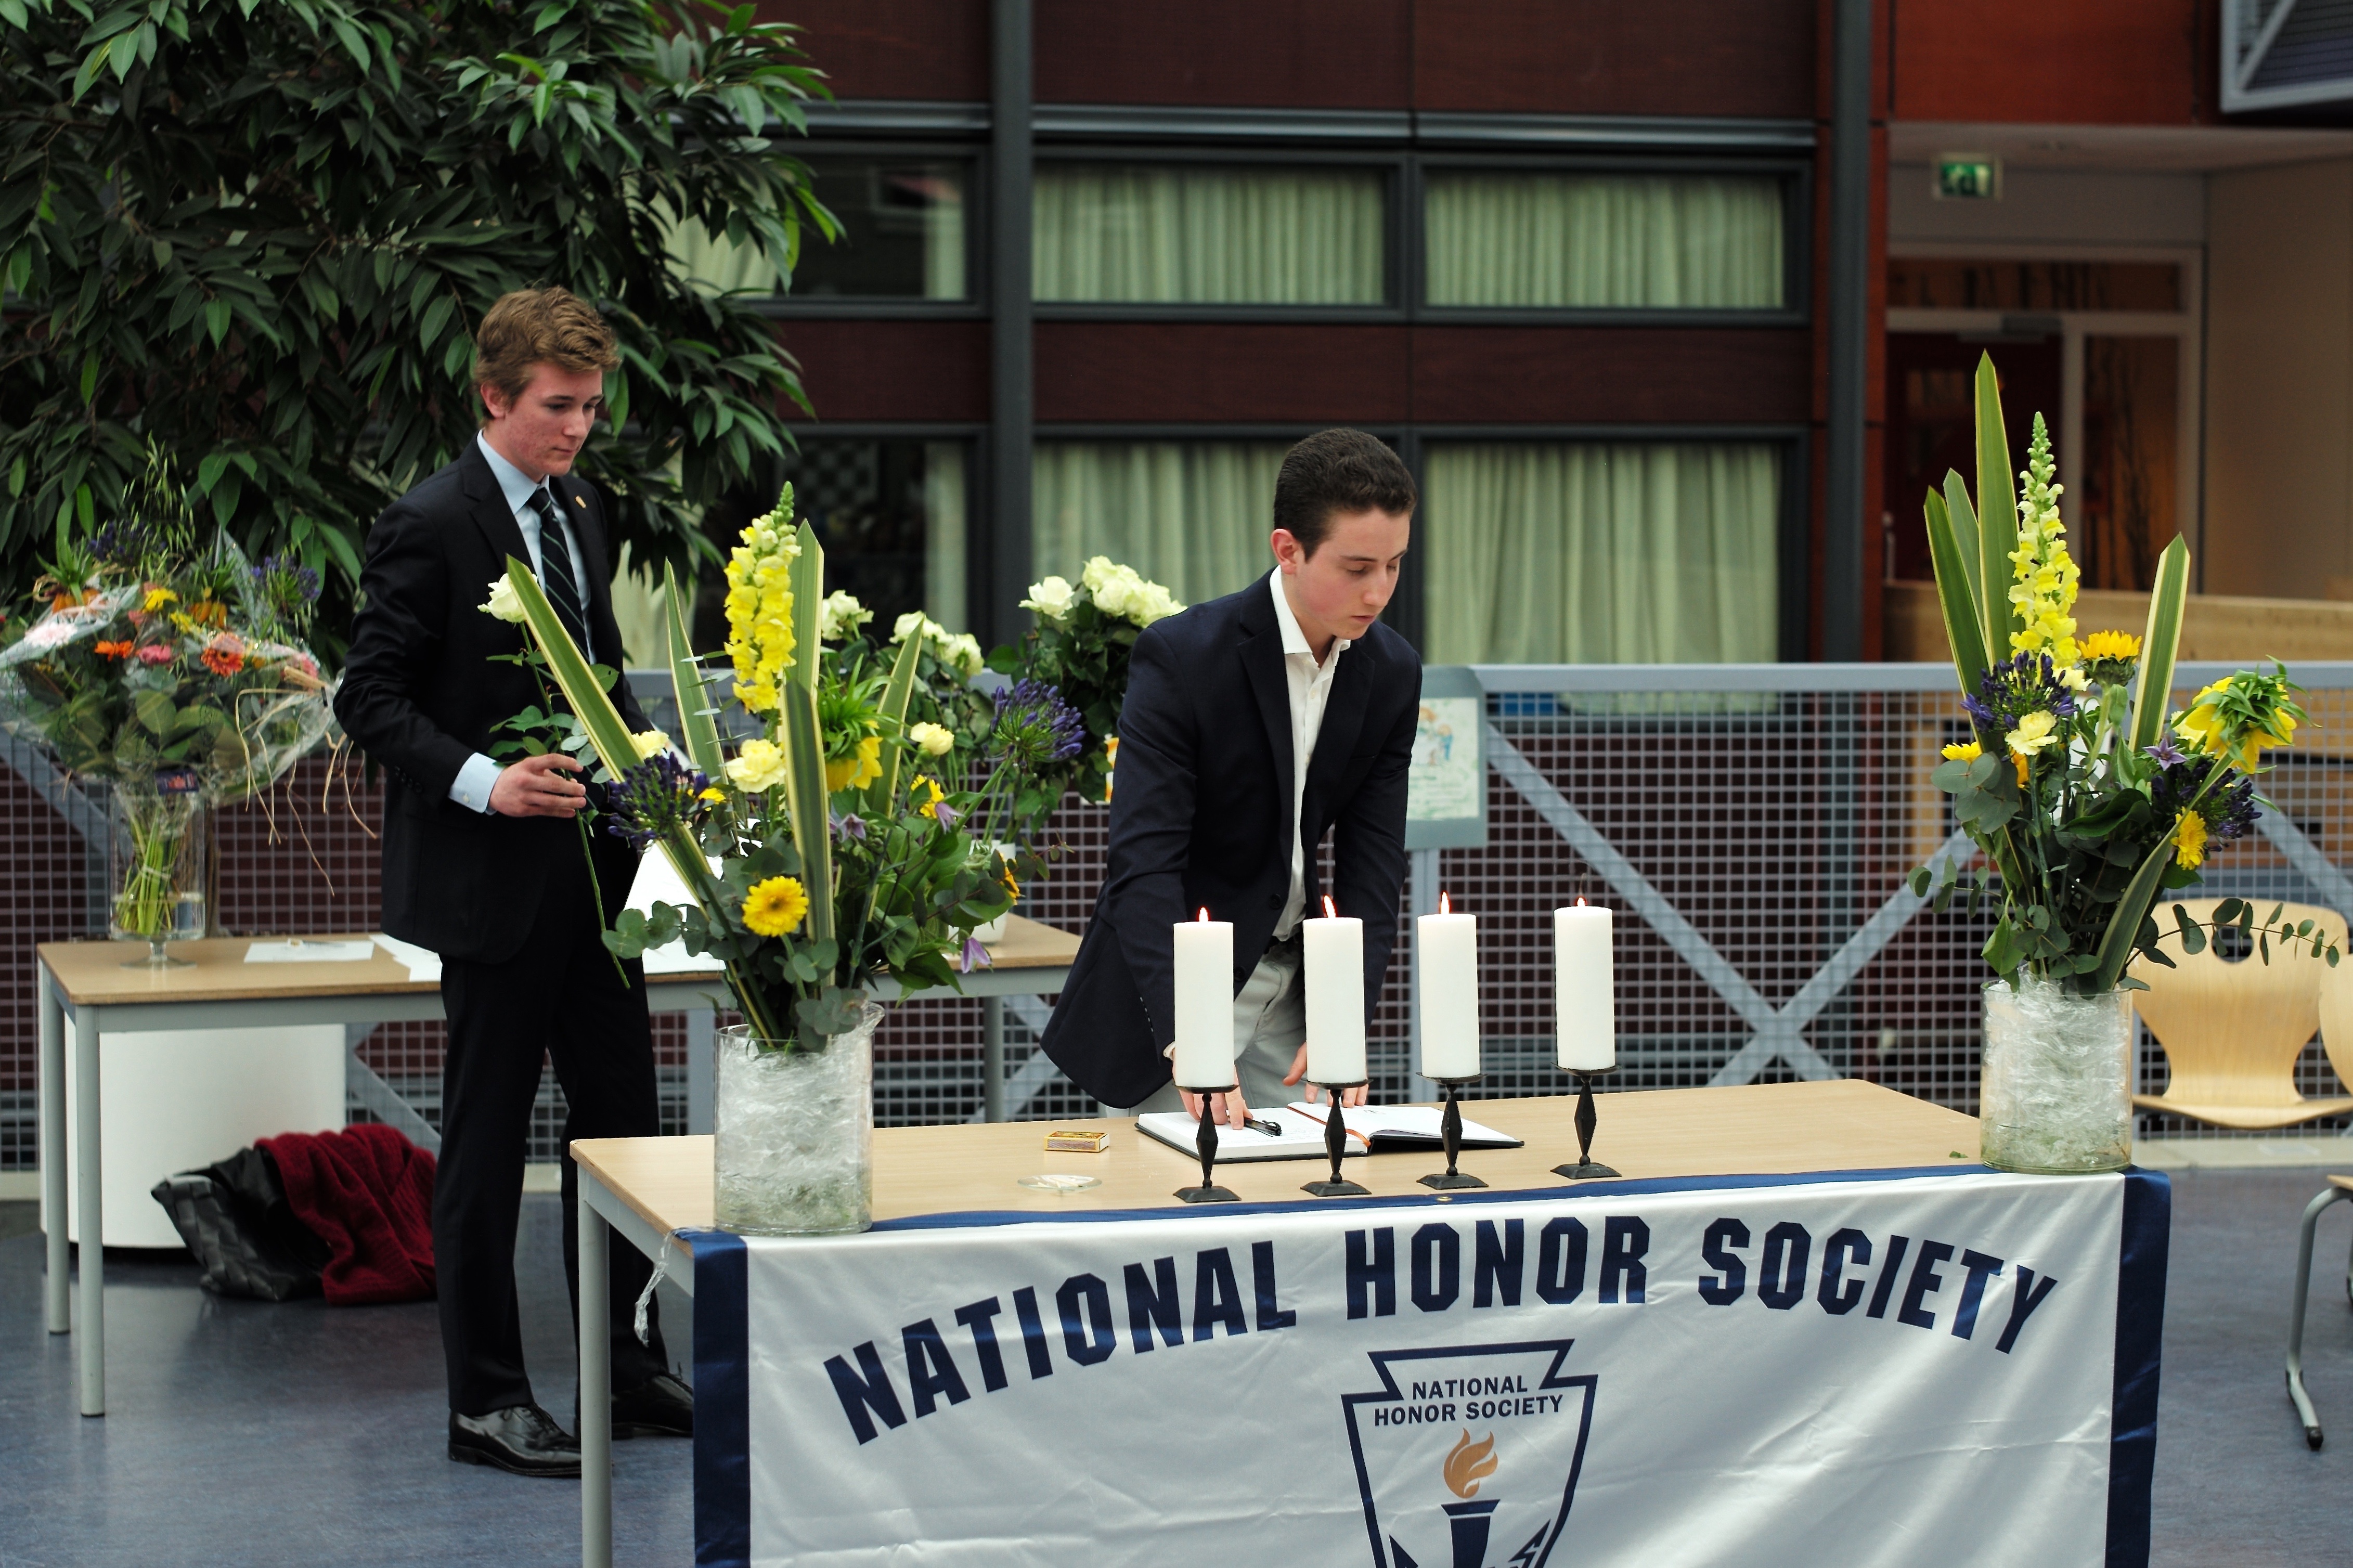
meal, ash, 2015, national, ceremony, holland, hague, netherlands, m, american, society, honor, school, leica, floristry, 240, nhs, induction